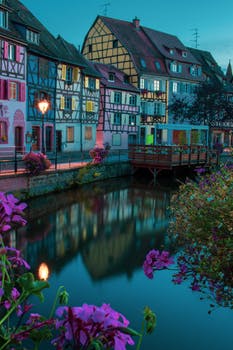
Label: No Watermark